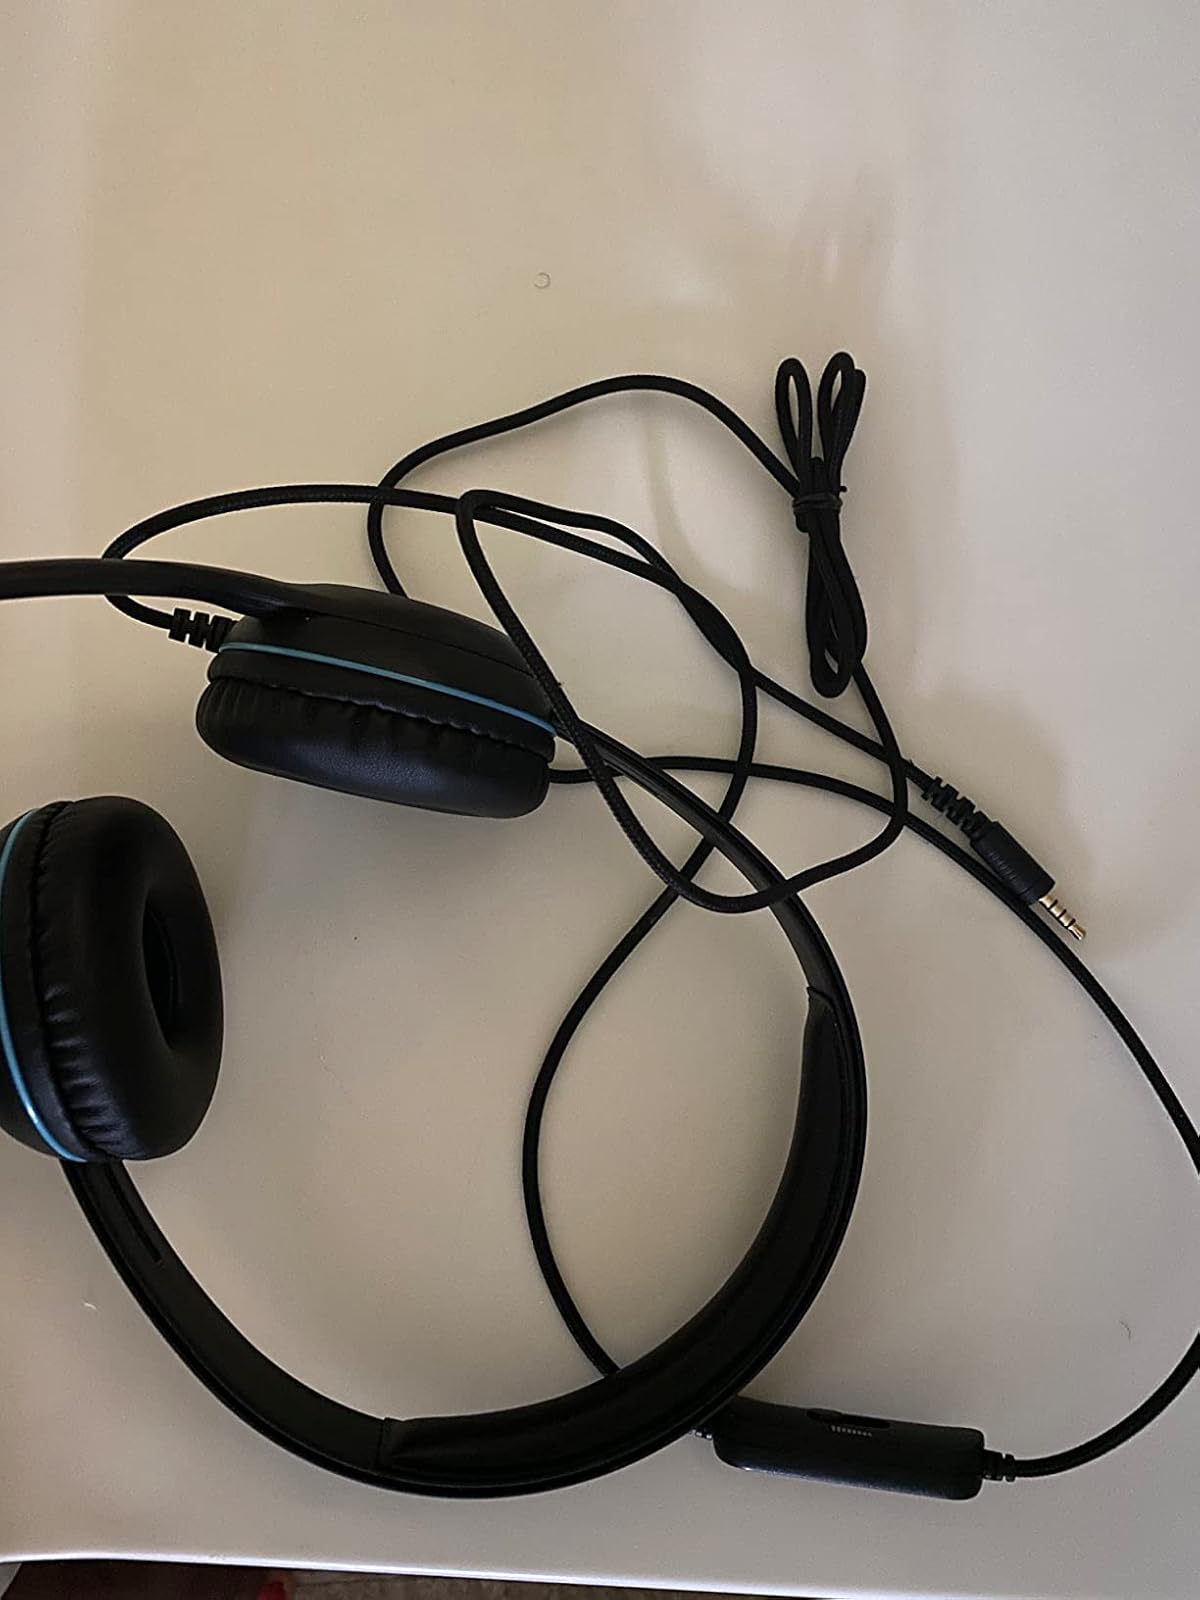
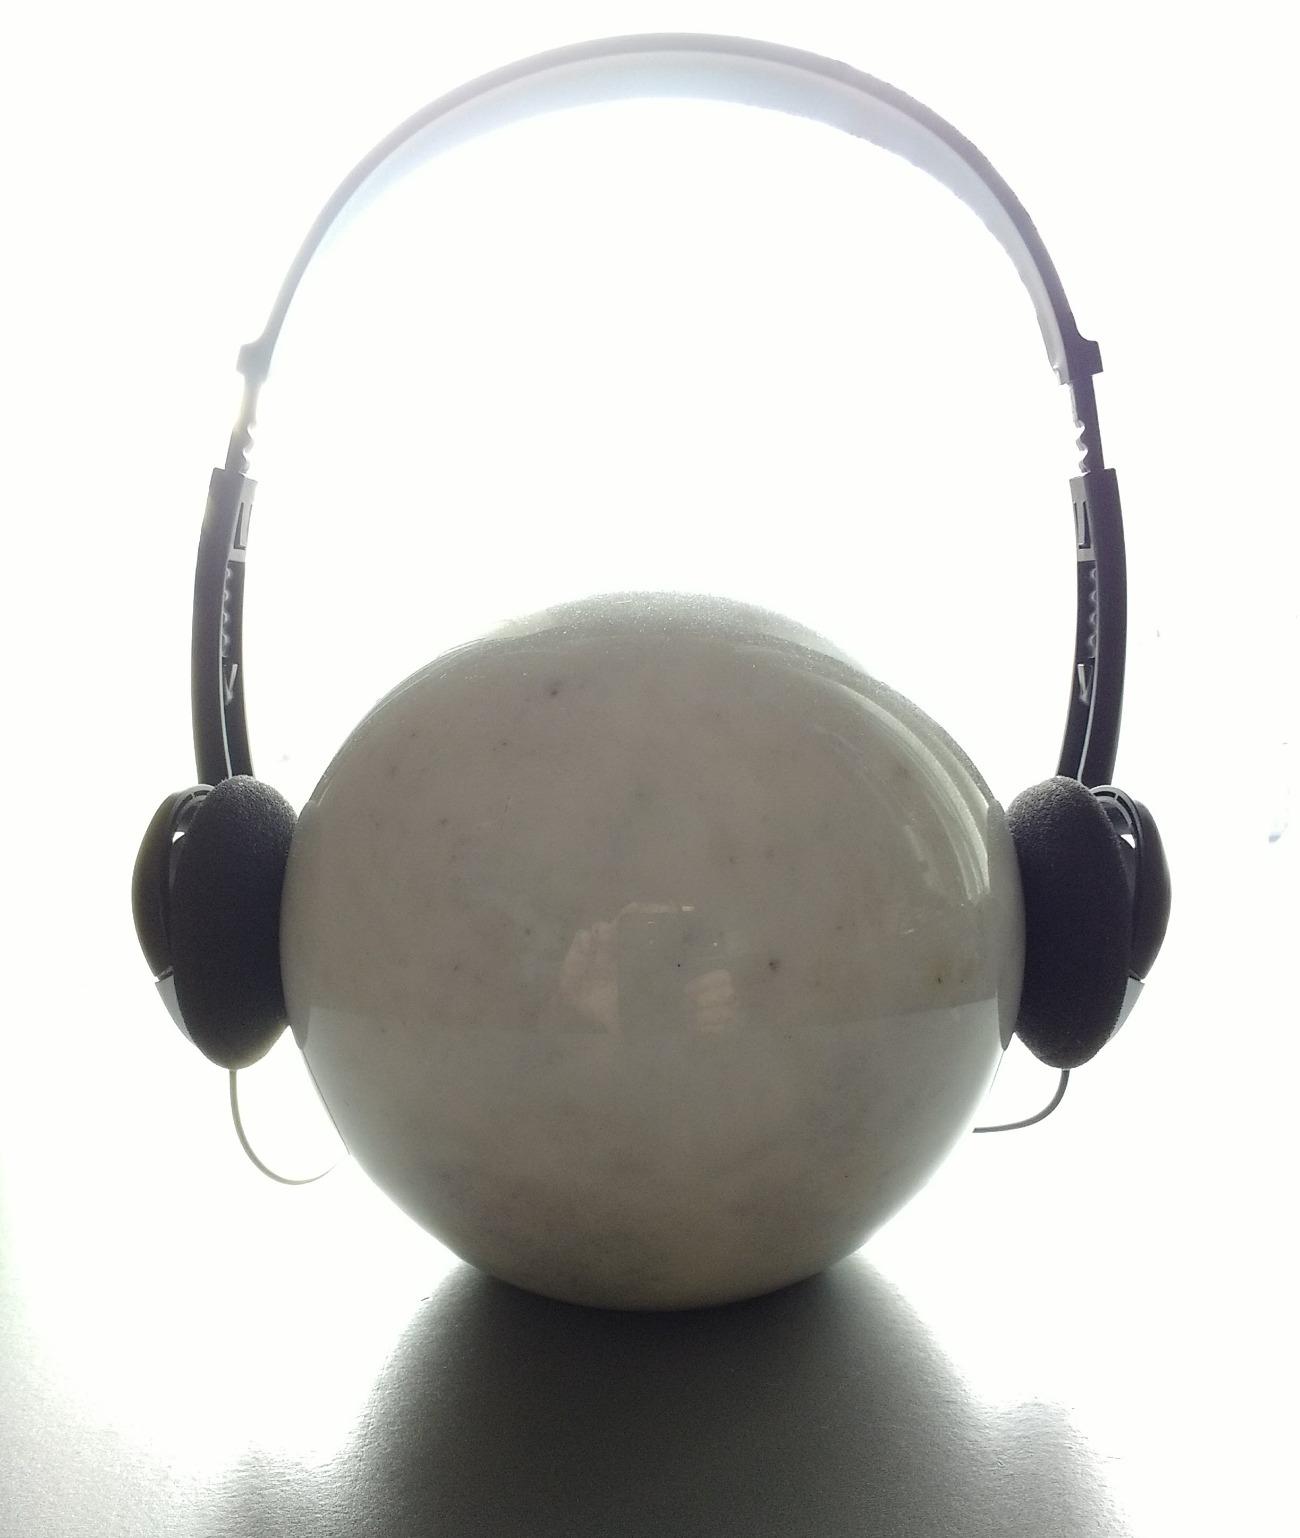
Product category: headphones
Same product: no